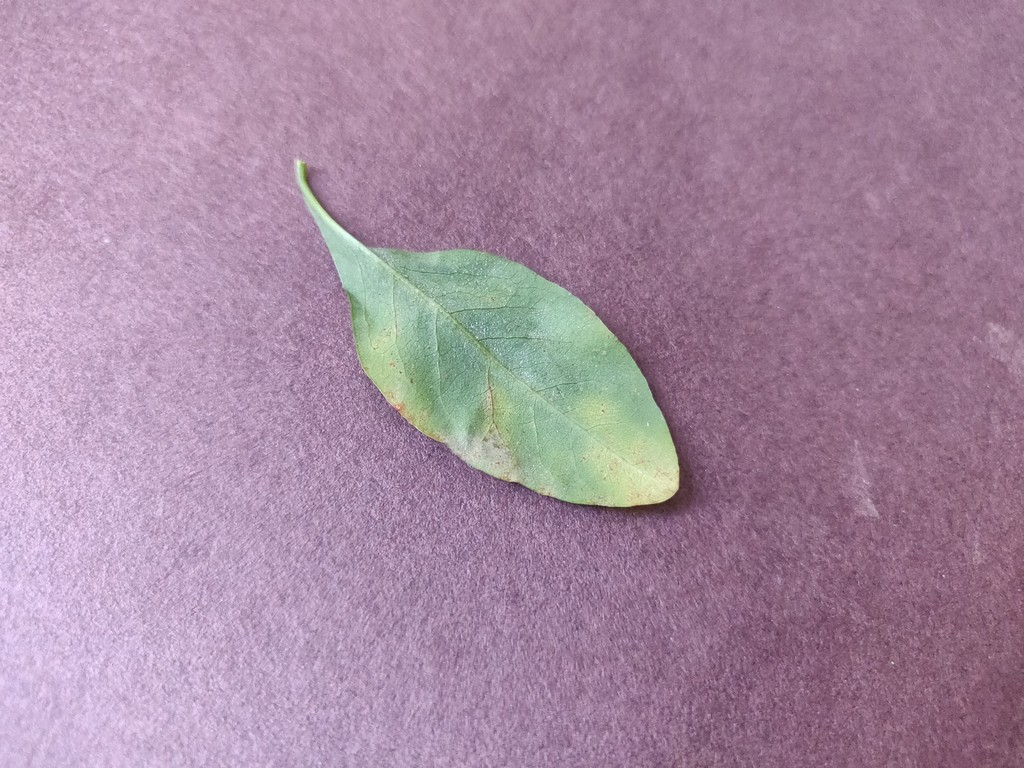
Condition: Unhealthy
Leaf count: single
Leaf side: back